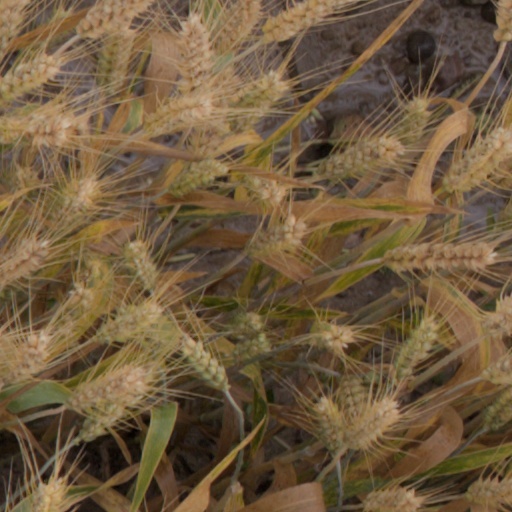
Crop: wheat